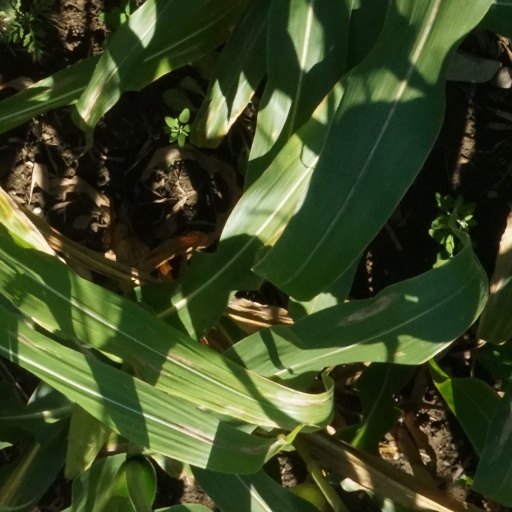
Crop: maize; corn